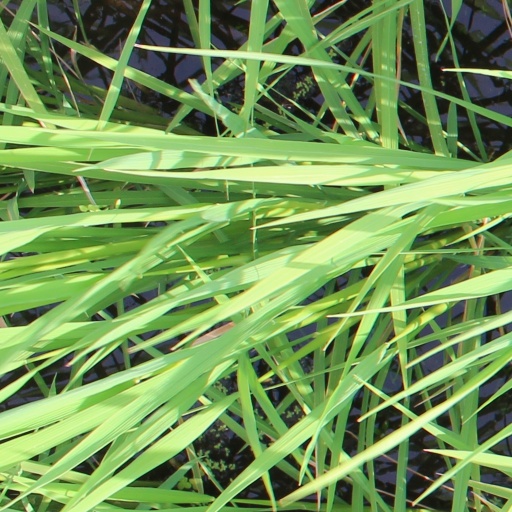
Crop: rice